Describe the emotion expressed in this image:  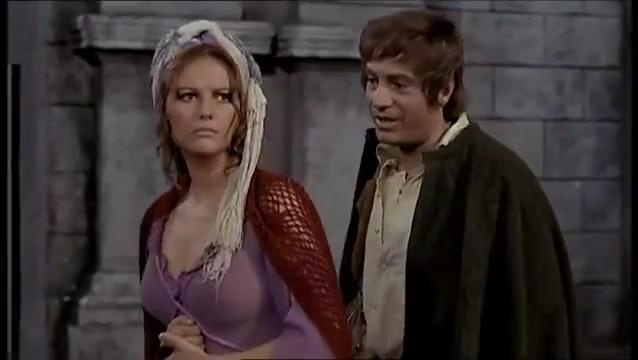
This person displays Fear, valence and arousal with high intensity.